Norman Studio

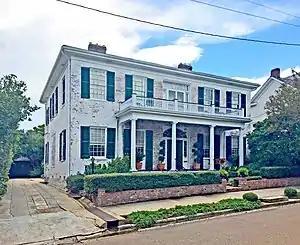
Henry C. Norman lived in this Natchez house, originally the residence of Peter Isler, one of the first printers in Mississippi, built about 1817. The front porch is a later addition to the Federal-style structure.

The Norman Studio's history dates to before the American Civil War. It was founded by local Natchez photographer Henry D. Gurney and his brother Marsh, who were two of the first photographers permanently based in Mississippi, having been operating in Natchez since 1851—a mere twelve years after the medium itself had even been invented in France by Louis Daguerre. The two men had come to Natchez from Massachusetts and quickly prospered, with Henry reporting an income of $100,000 in 1860, although Marsh died from a yellow fever epidemic in 1858. The physical fabric of Natchez, serendipitously, survived the American Civil War of 1861—65 virtually unscathed, unlike most urban centers in the American South. It was probably such fortune that drew the twenty-year-old Henry C. Norman to the city by steamboat in 1870 from Louisville, Kentucky, where he and his mother had moved from Georgia, following the death of Norman's father, Joshua, in 1865. Norman found a job working in Gurney's studio, and when the latter retired in 1876, Norman bought out the business, including Gurney's equipment.